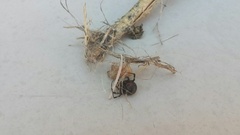
Species: Lactrodectus_hesperus